Wall of Philip II Augustus

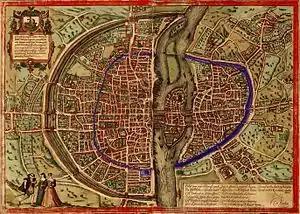
Map of Sebastian Münster (1572). In blue, the walls of Philip Augustus, dubbed on the Right Bank by the wall of Charles V.

Two posterns were built between the Porte Saint-Antoine and the Seine, as well as the Barbette postern (rue Vieille-du-Temple, between the rue des Blancs-Manteaux and the rue des Francs-Bourgeois)